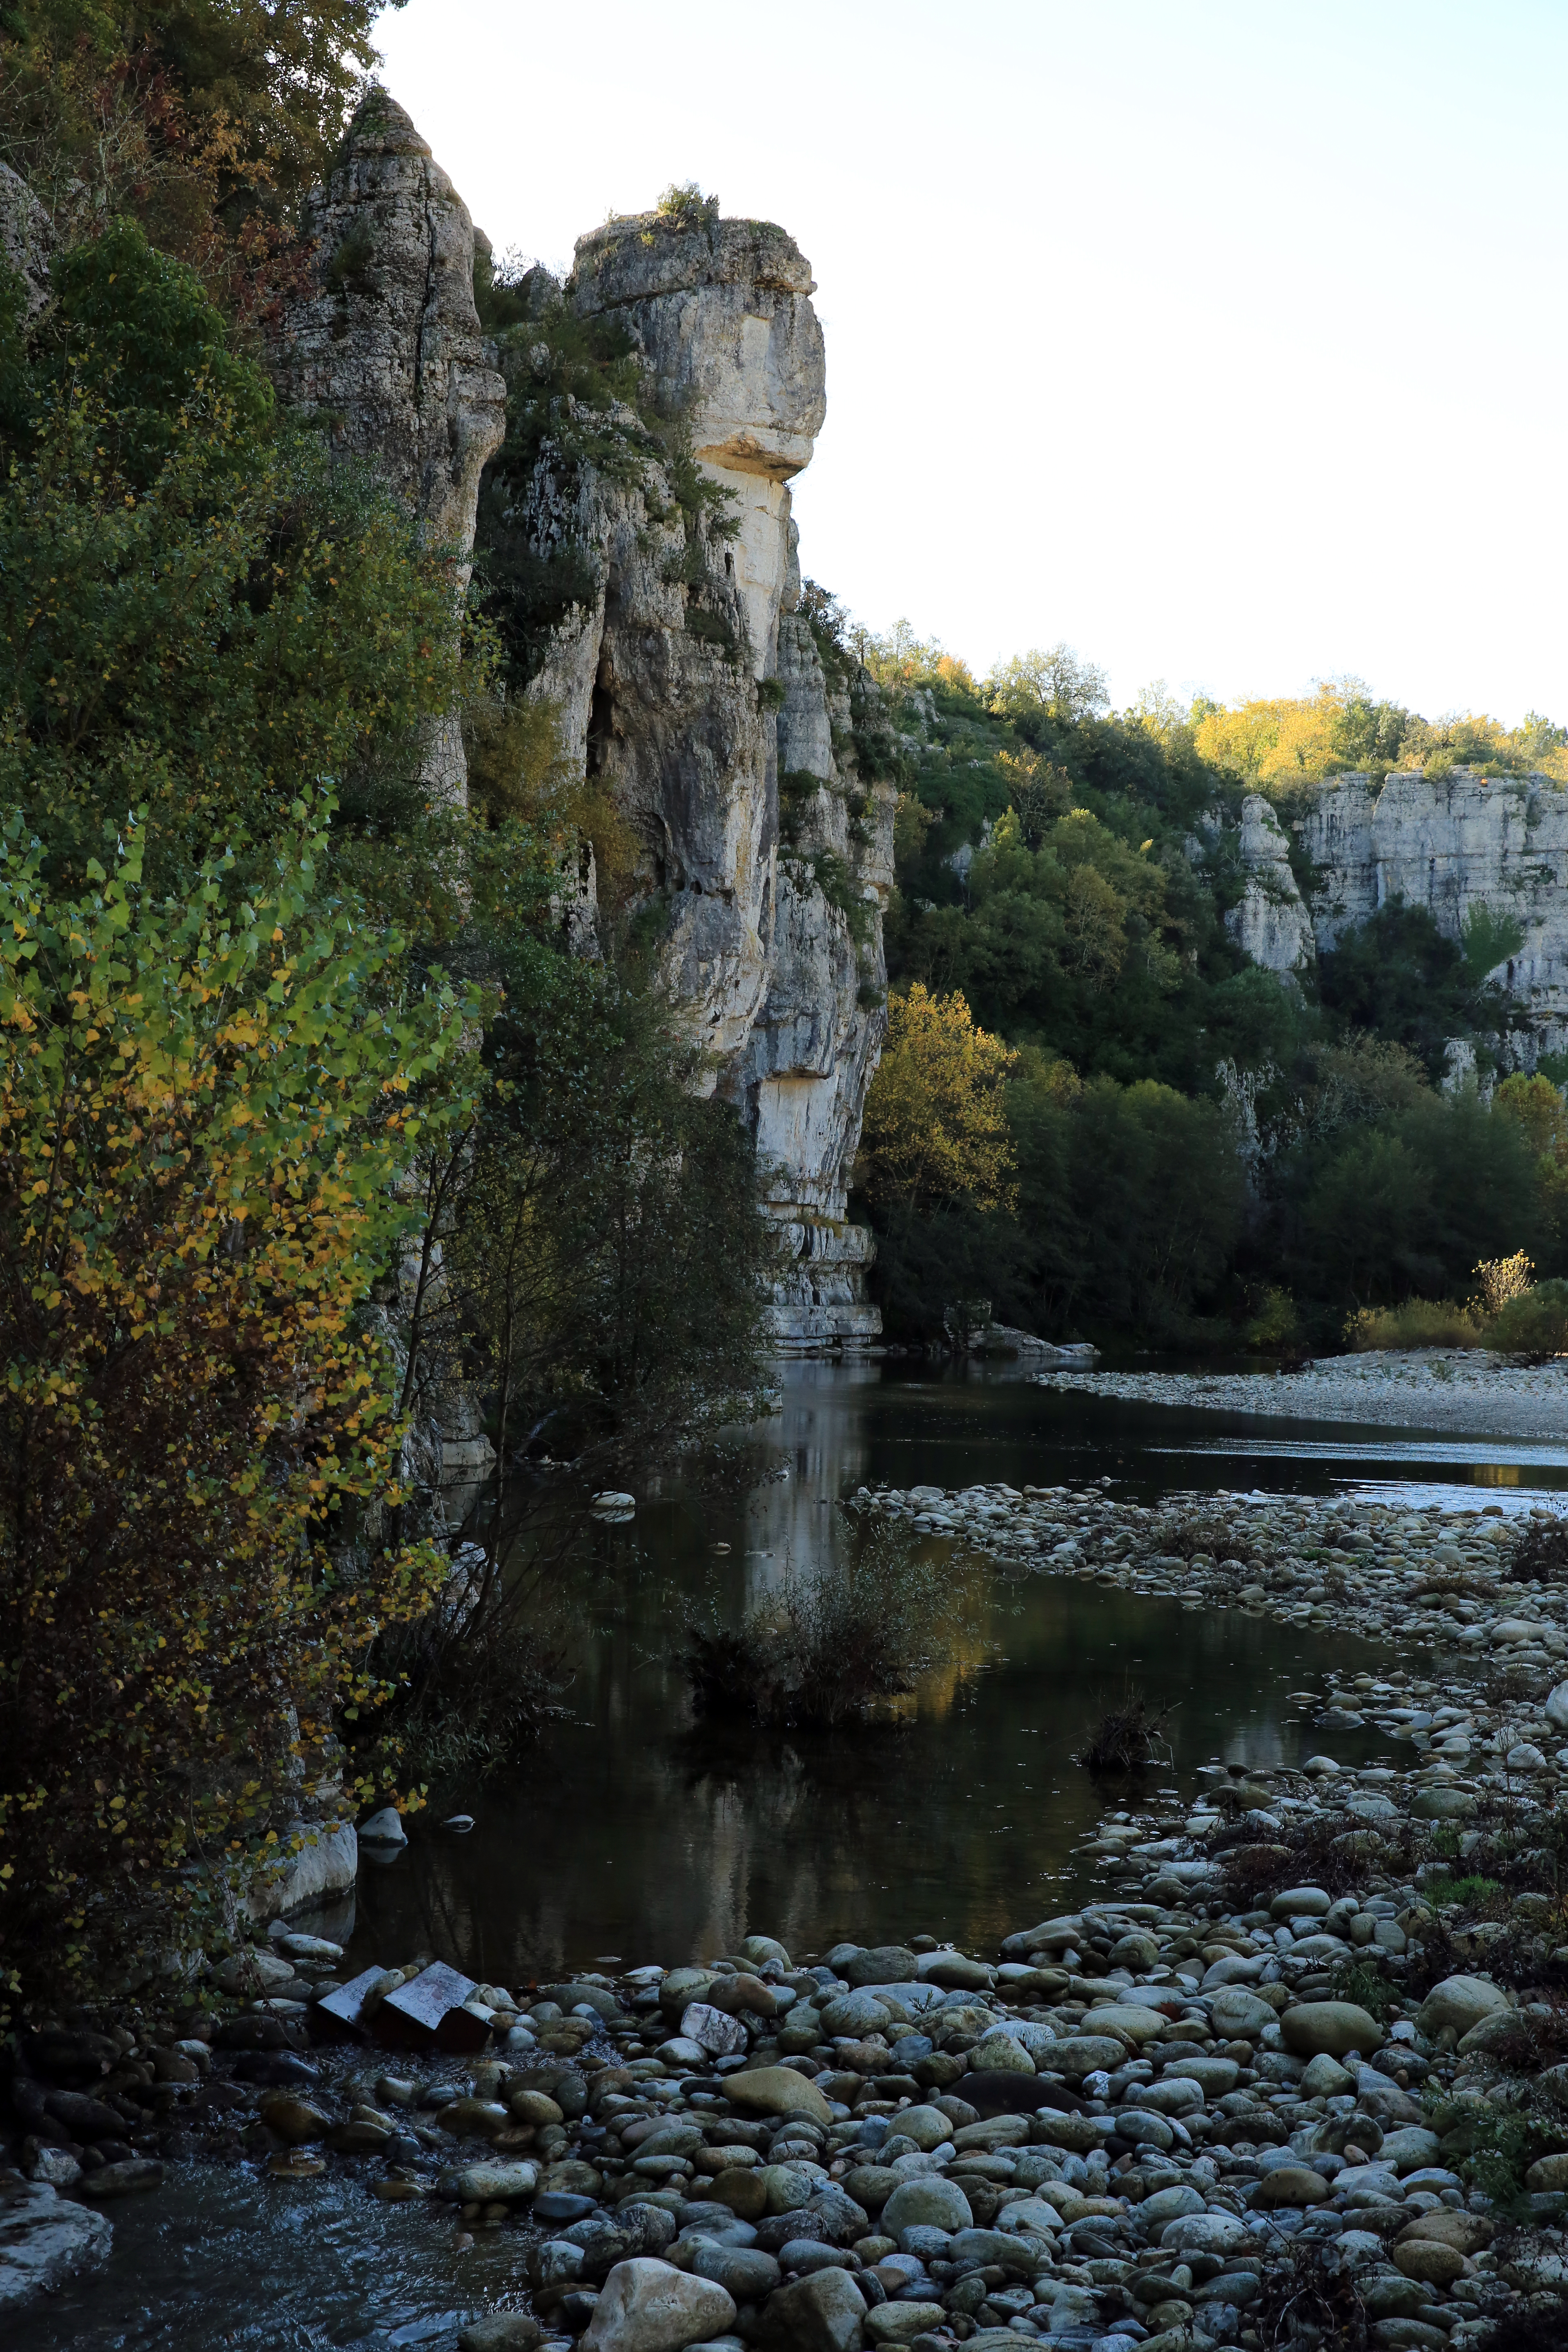
landscape, tree, water, outdoor, rock, wilderness, light, river, europe, stream, reflection, autumn, canon, park, shadow, paysage, midi, riverbank, soleil, reflets, ombre, licht, landschaft, berge, automne, lumiere, isasza, southfrance, sdfrankreich, zuidfrankrijk, mditerrane, eos5d, rhnealpes, ardche, labeaume, dfils, fluss, rivire, courant, galets, rochers, falaises, novembre, schatten, exterieur, water feature